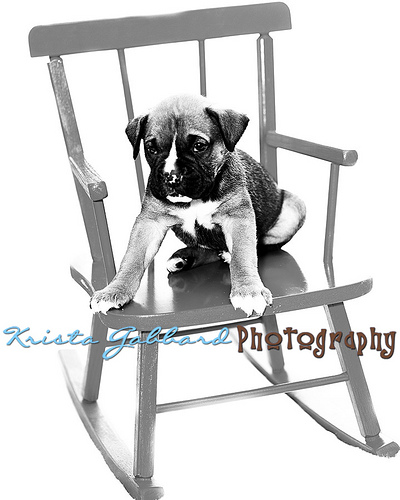
Breed: boxer